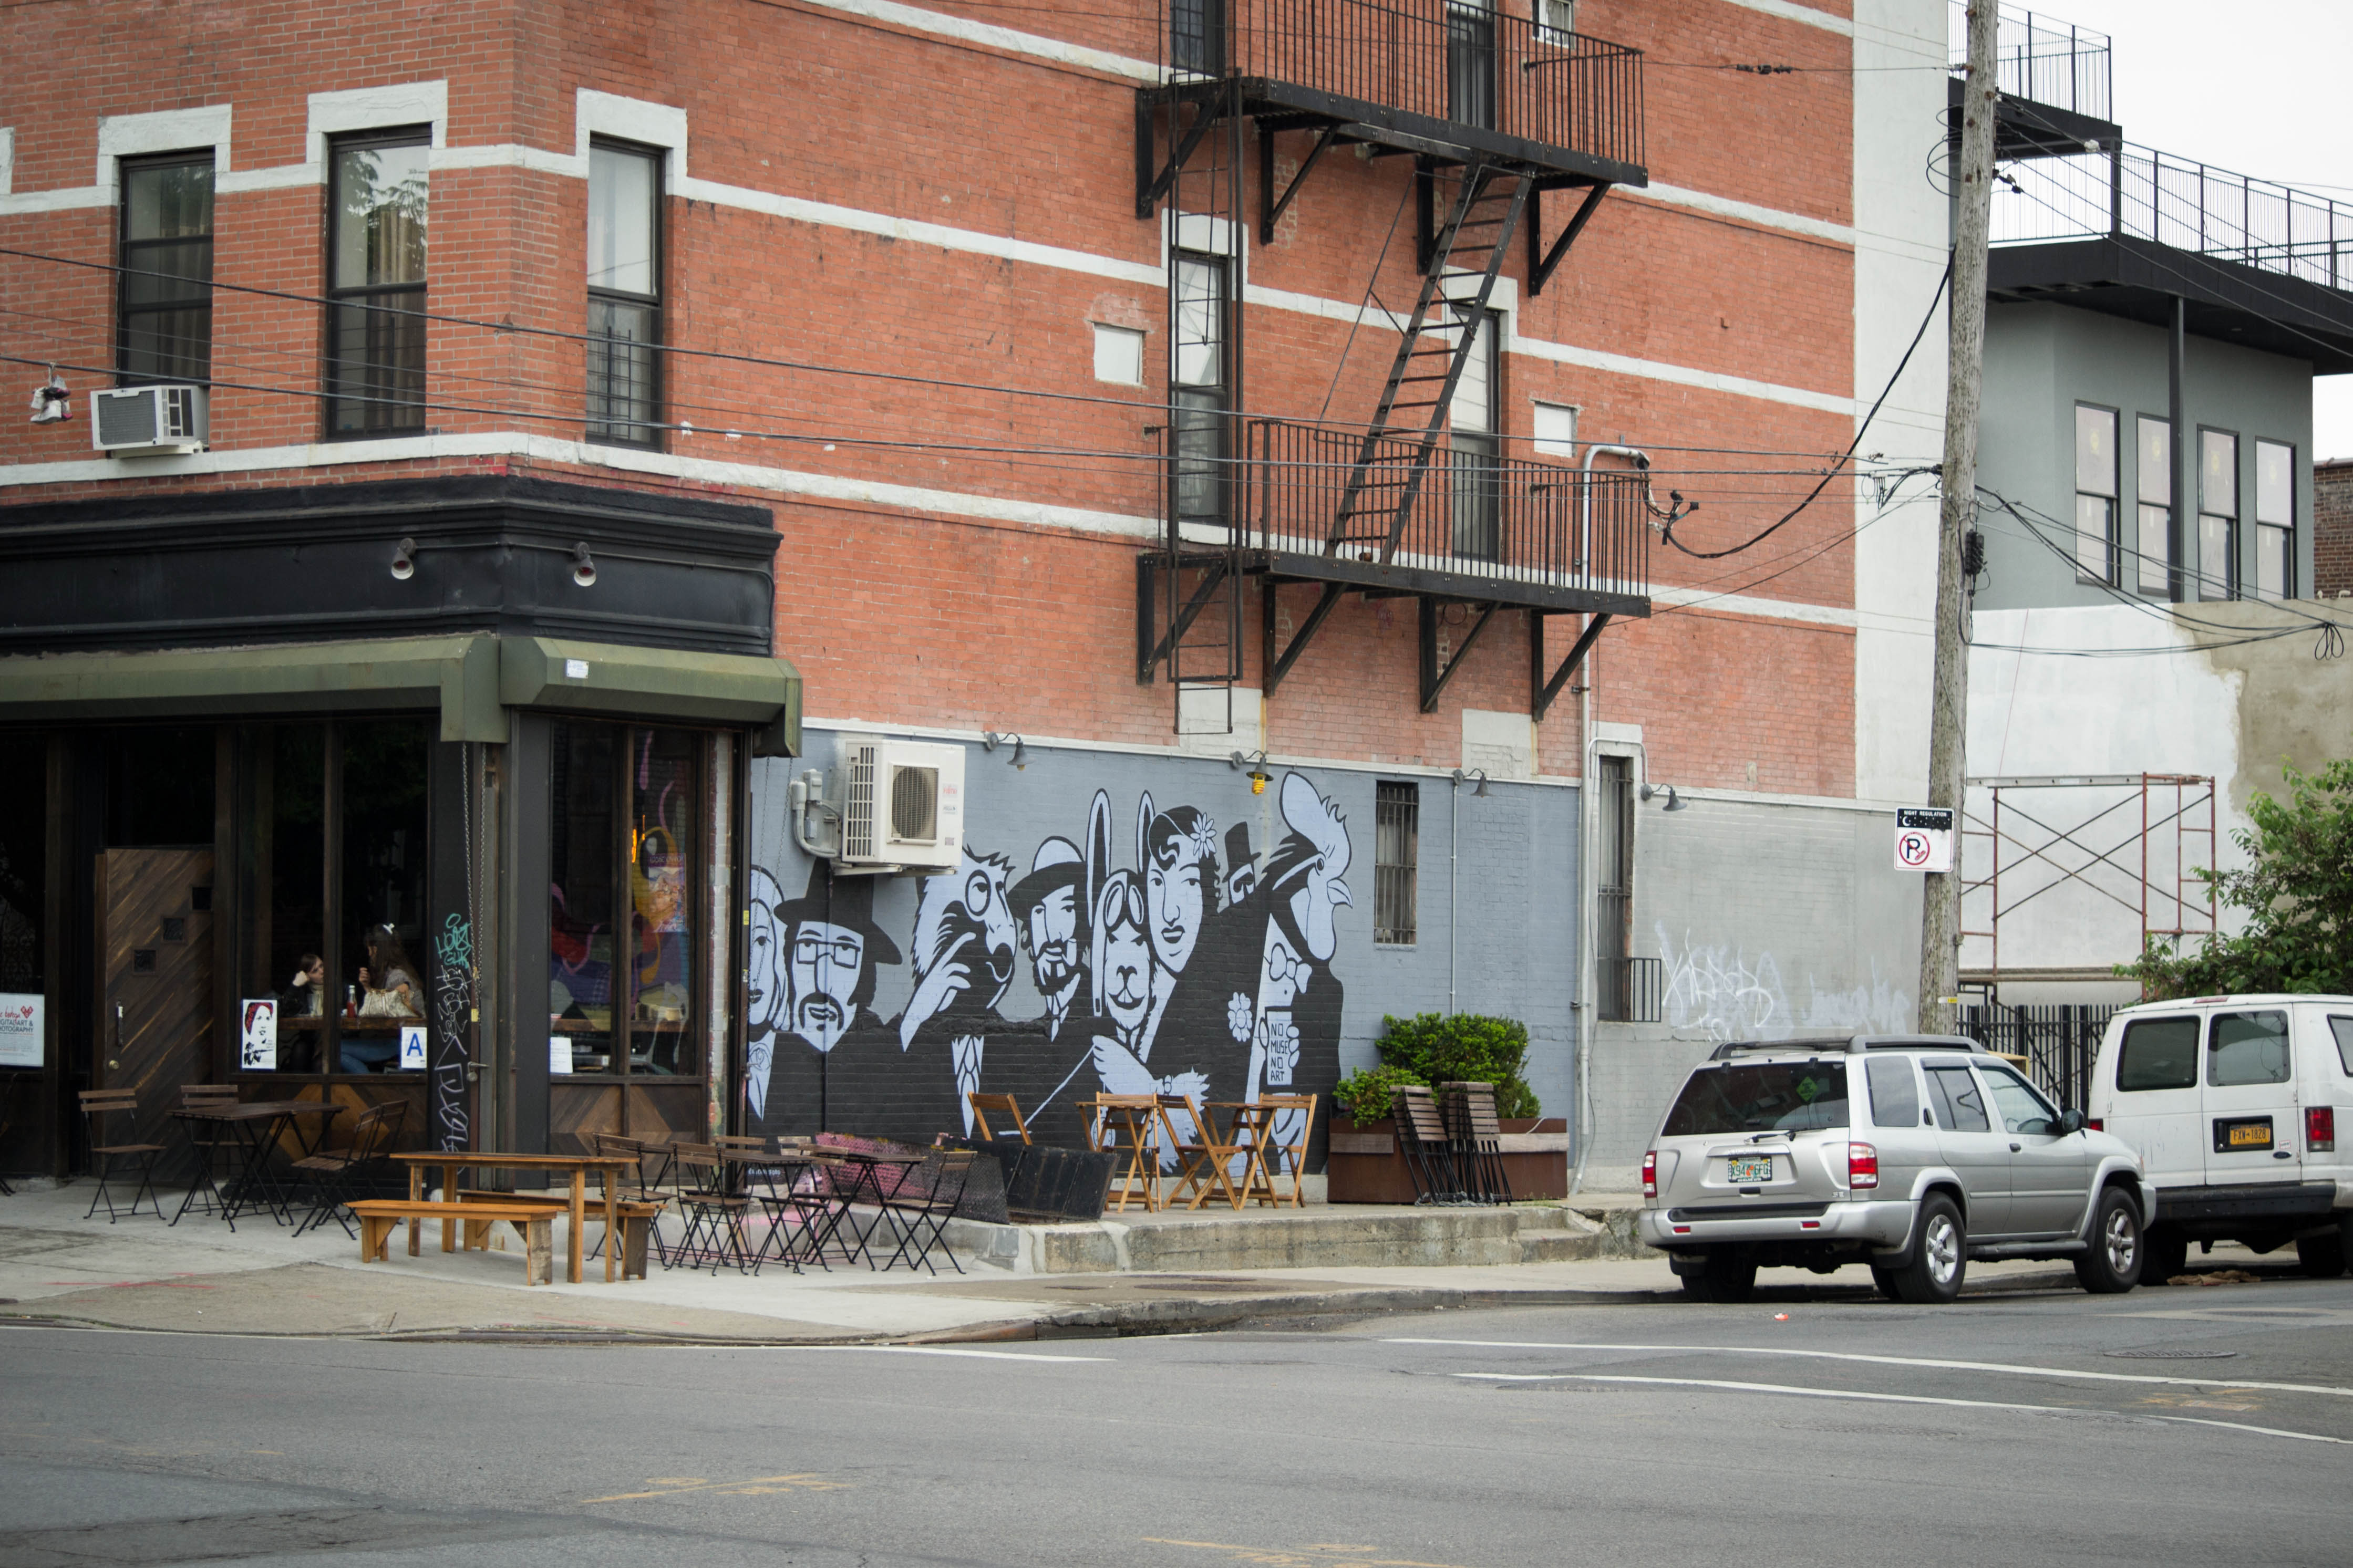
pedestrian, road, street, town, city, downtown, facade, lane, art, infrastructure, neighbourhood, urban area, residential area, human settlement